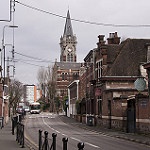
Scene: Outdoor